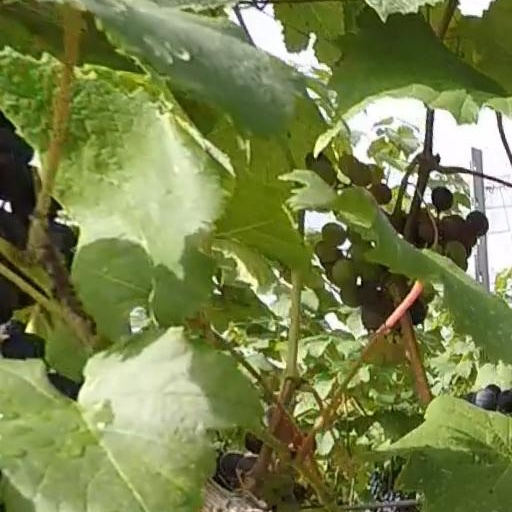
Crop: grape